Vox Dei (Thomas Scott)

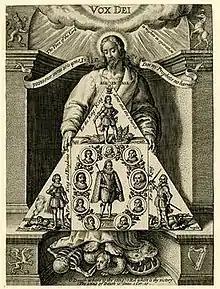
frontespiece of the pamphlet showing Buckingham standing over "Briberie" and "Faction"

Vox Dei is a political-religious pamphlet by Thomas Scott published in Utrecht in 1623. The pamphlet contains an attack on the Spanish match, and ends by anticipating the triumph of the 1624 parliament.